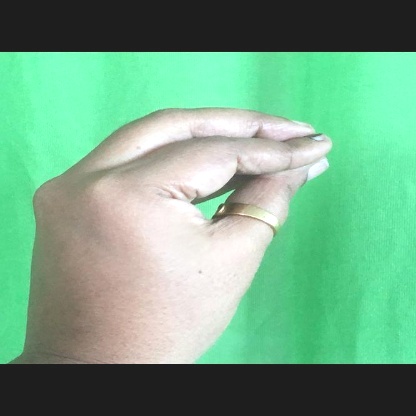
Mudra: Mukulam